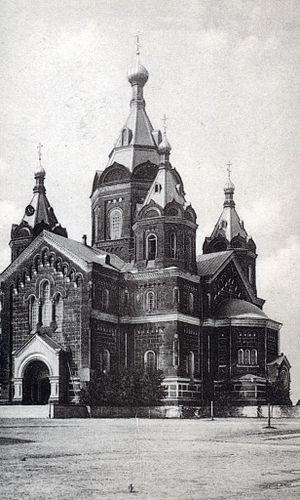
La cathédrale Saint-Alexandre-Nevski est une cathédrale orthodoxe russe situé à Nijni Novgorod. La cathédrale est située sur l'ancien territoire de la foire de Nijni Novgorod. C'est l'un des symboles non officiels de la ville, avec la tour Dmitrovskaïa du Kremlin, l'escalier Tchkalov et la foire.